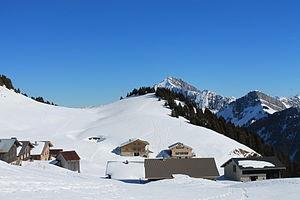
chalets sur le plateau des Auges
Entremont est une ancienne commune française située dans le département de la Haute-Savoie, en région Auvergne-Rhône-Alpes.